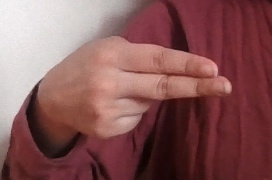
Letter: ain